Nicholas Kalashnikoff

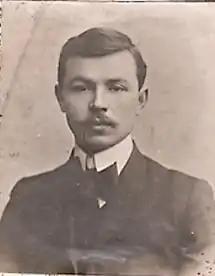
Nicholas Kalashnikoff

Nicholas Kalashnikoff (May 17, 1888 – August 17, 1961) was a Siberian-American author who wrote in the 1930s to 1950s. Before moving to the United States in 1924, Kalashnikoff participated in the 1905 Russian Revolution and was a political exile during the rest of the 1900s. With the military, Kalashnikoff served as a captain during World War I and a general in the Russian Civil War. After arriving in the United States, Kalashnikoff published his 1939 autobiography "They That Take the Sword" and received two fellowships from MacDowell by 1941.